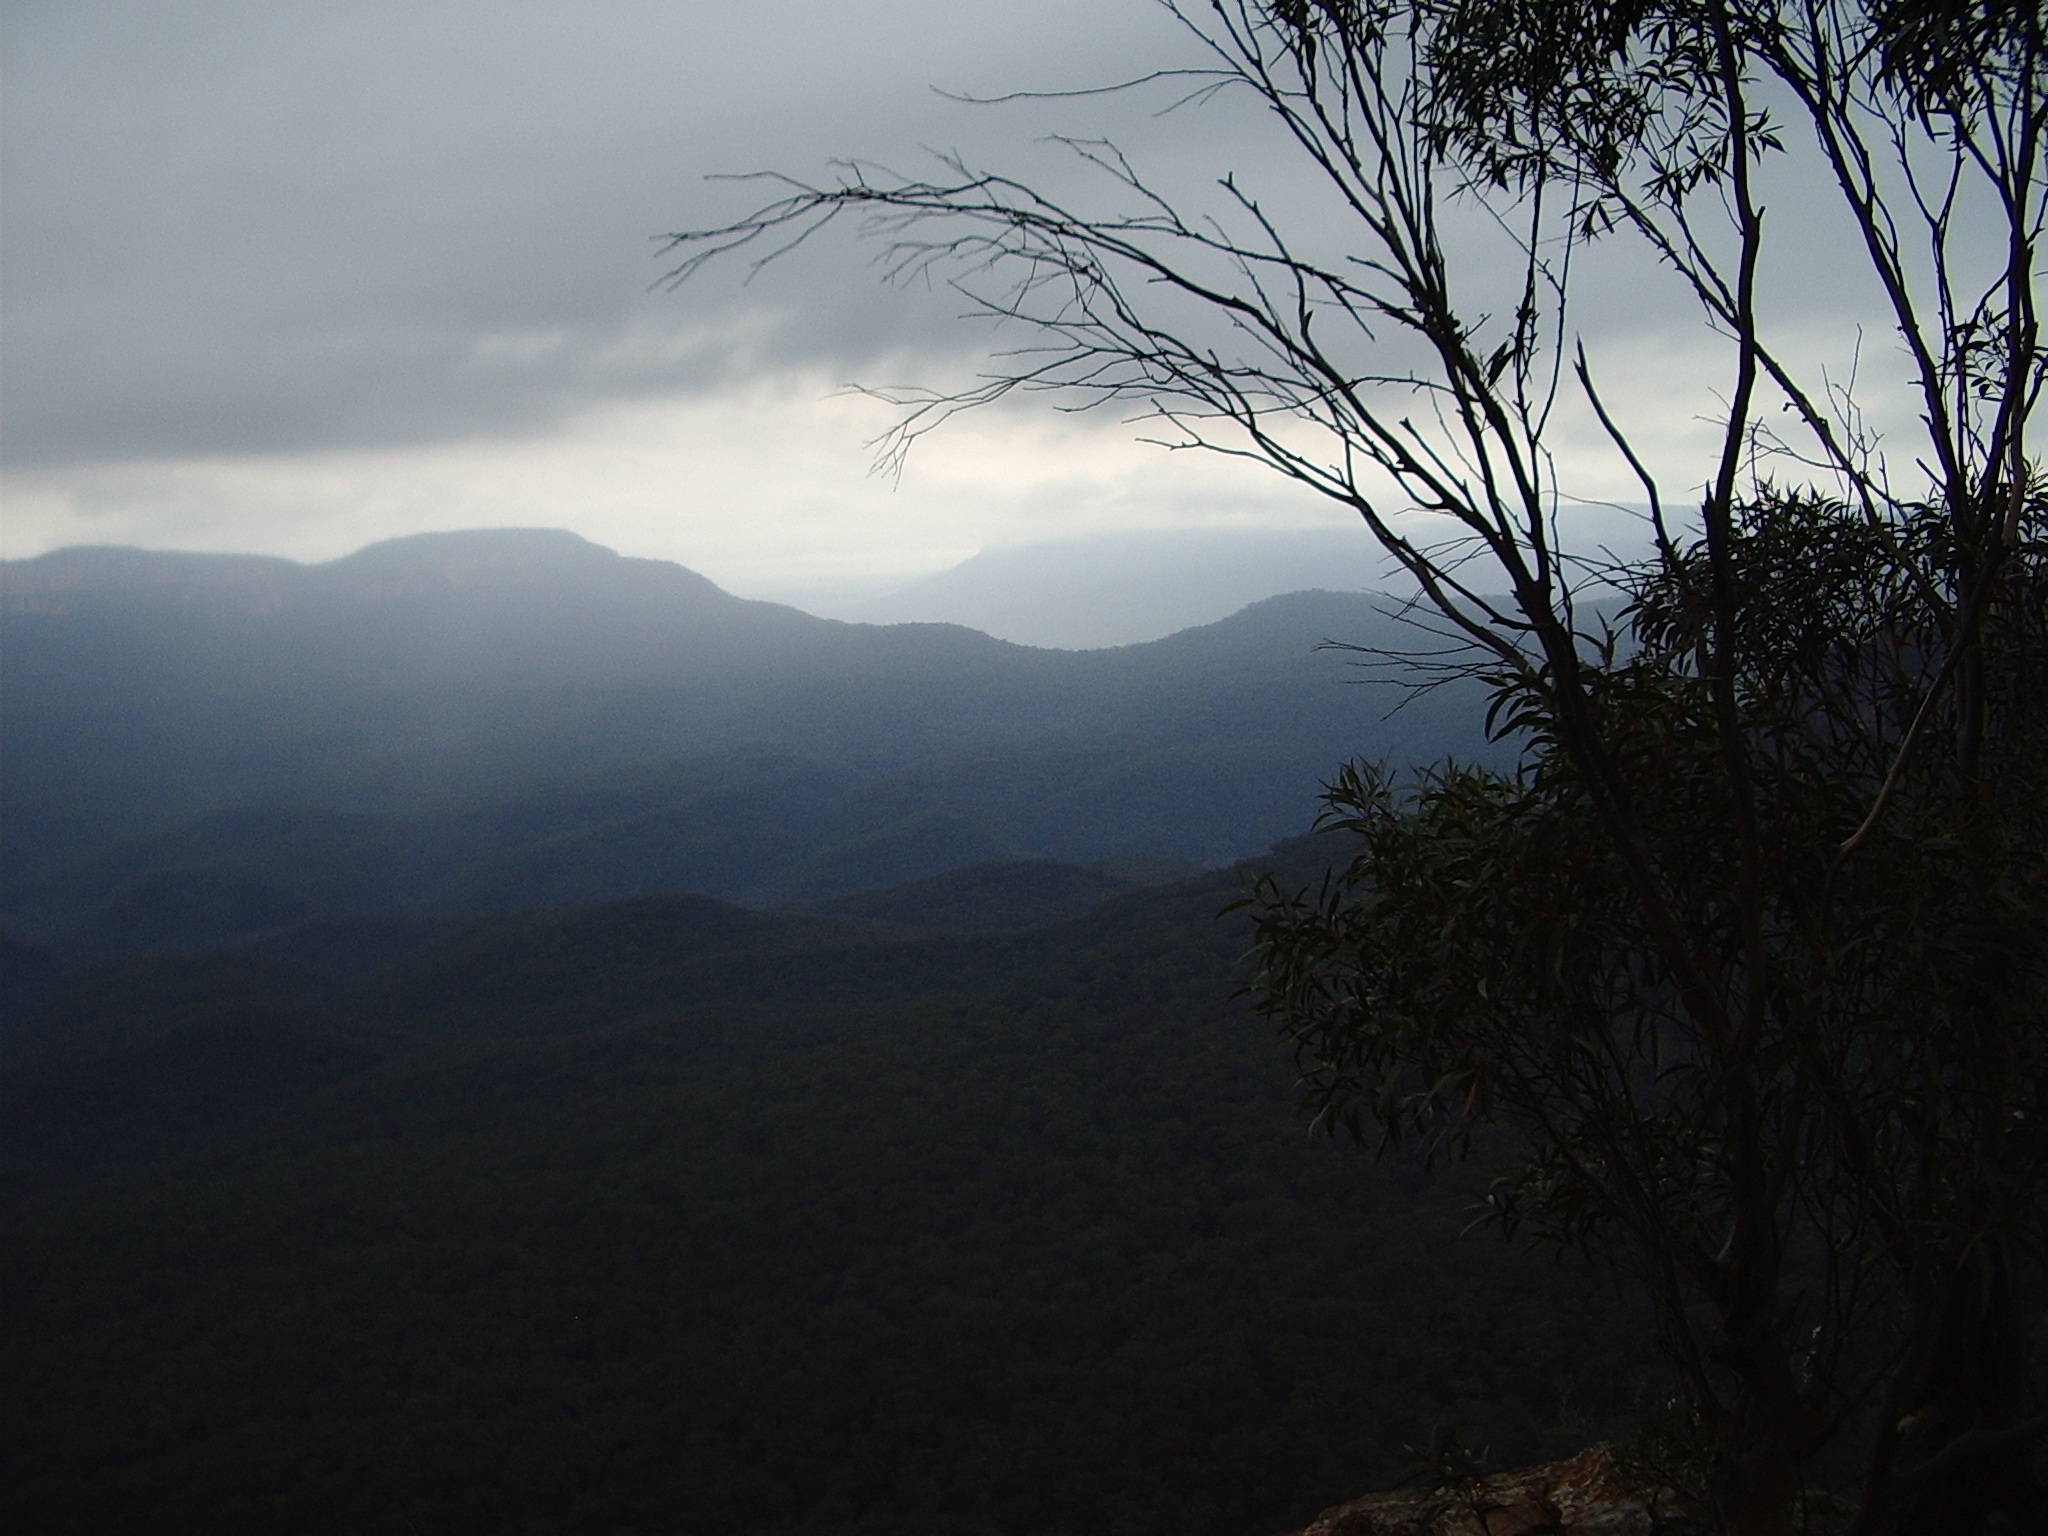
landscape, tree, nature, forest, horizon, wilderness, mountain, cloud, sky, fog, sunrise, mist, sunlight, morning, hill, lake, view, moody, dawn, valley, mountain range, vacation, travel, dark, dusk, evening, natural, scenery, romantic, blue, tourism, ridge, summit, mountains, plateau, loch, dreamy, landform, geographical feature, atmospheric phenomenon, mountainous landforms